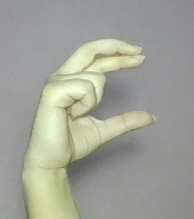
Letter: thal